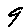
Label: 9